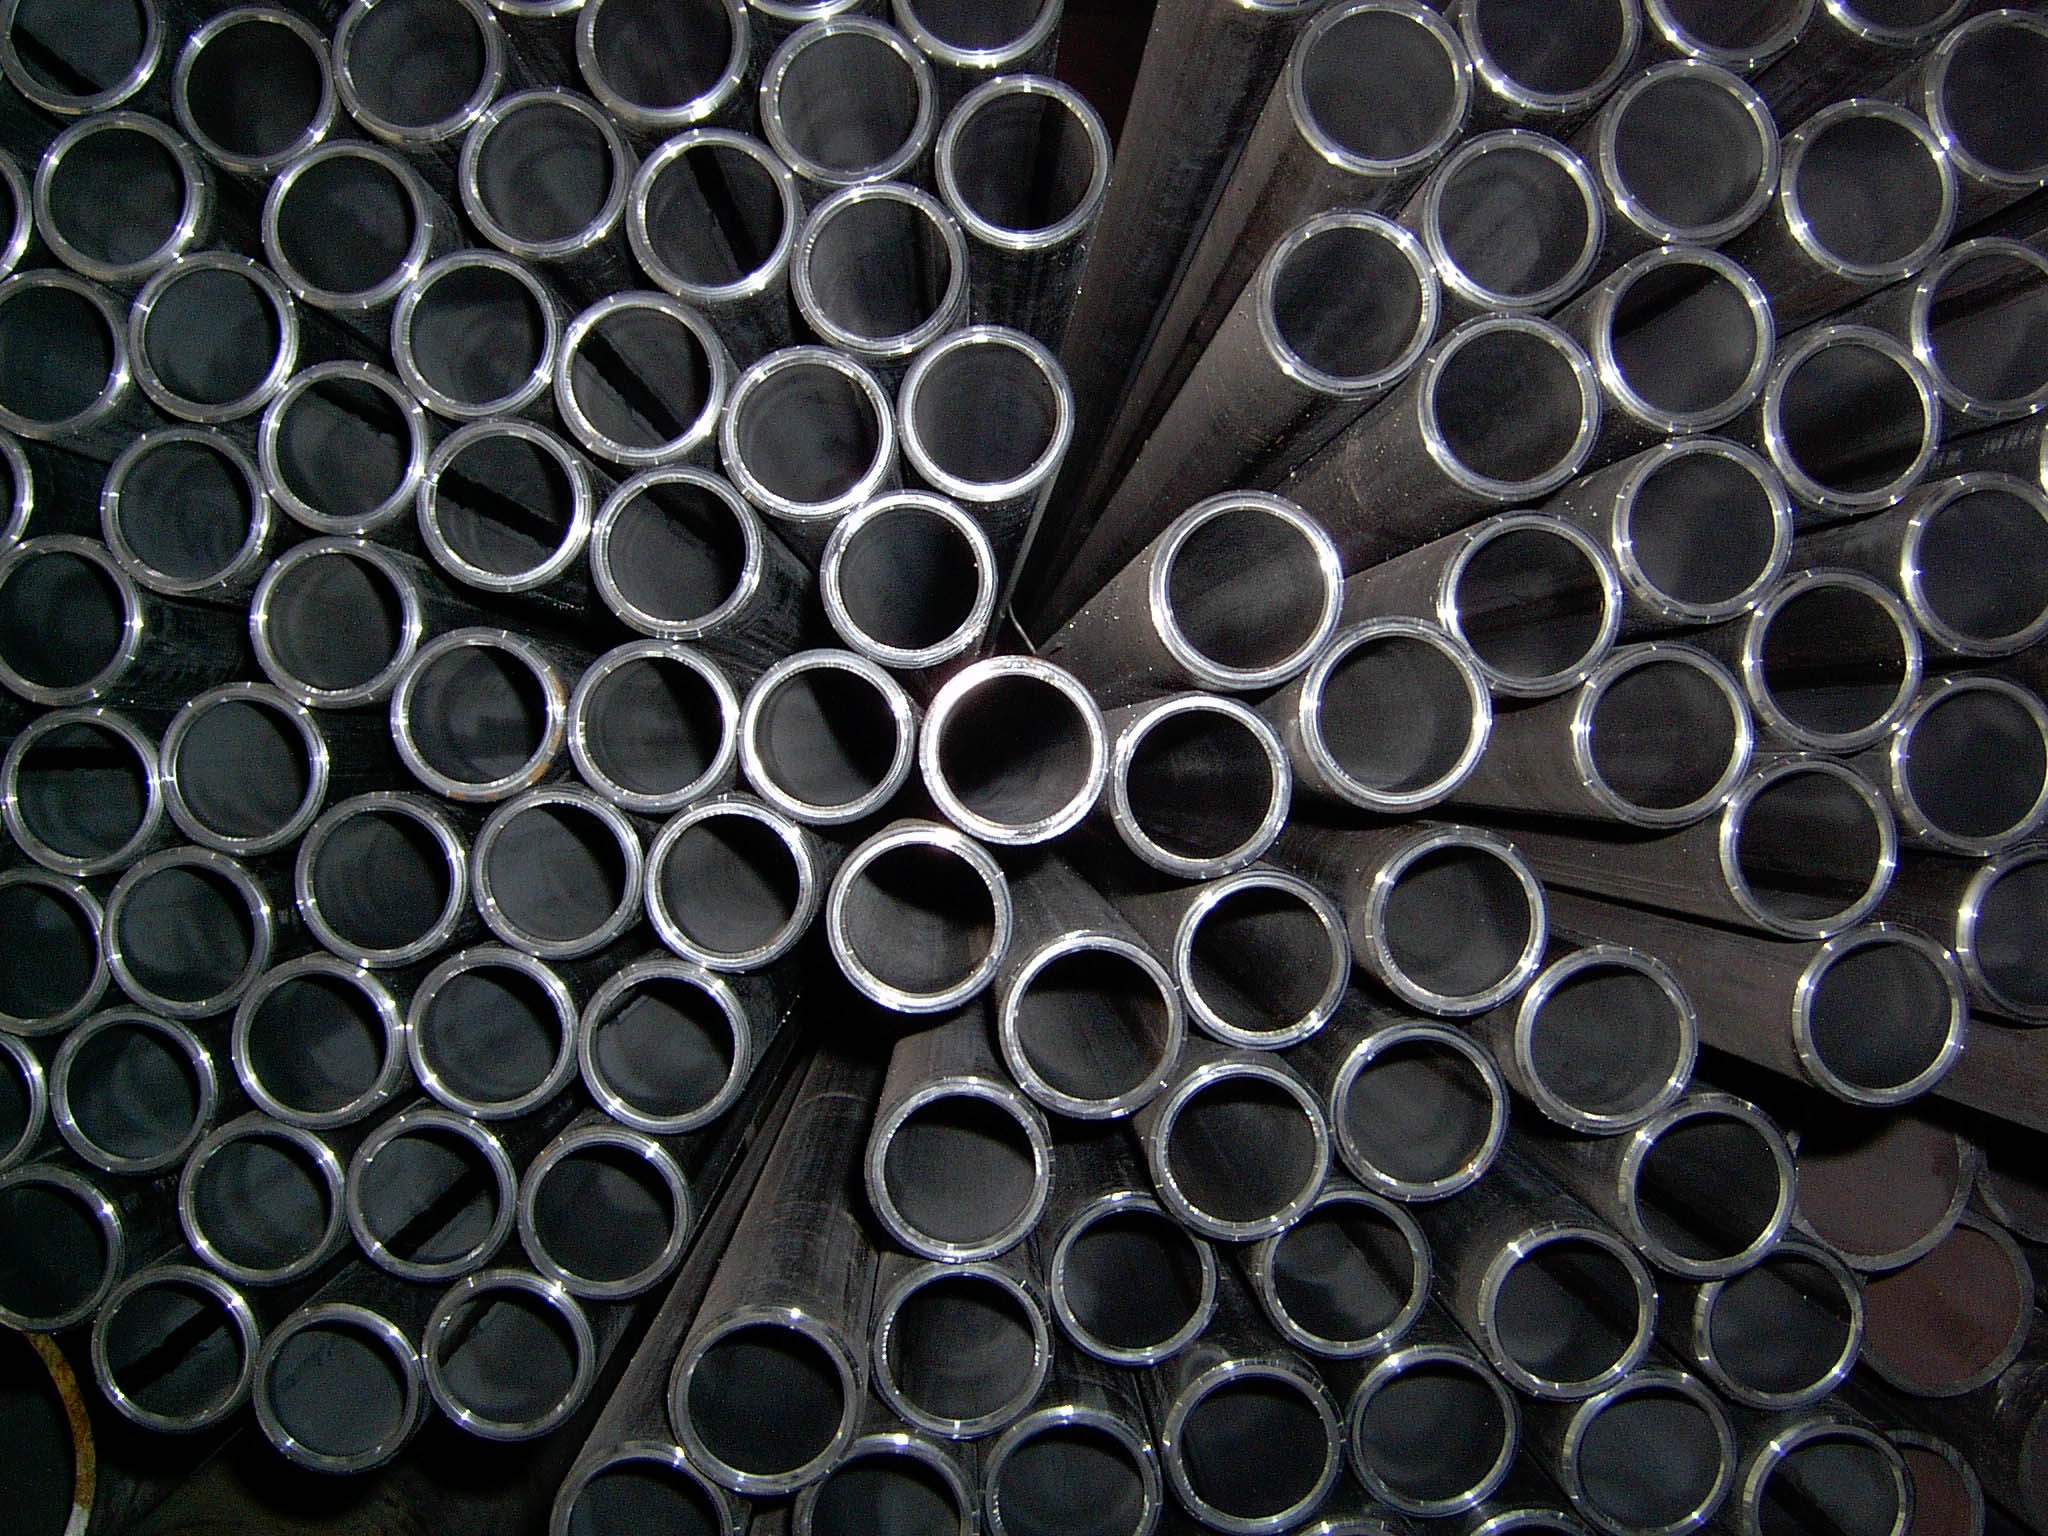
steel, construction, metal, material, circle, pipes, pipe, iron